Maridalen

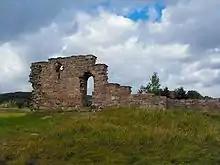
Church ruins of the old Saint Margaret's Church from the 13th century in Maridalen.

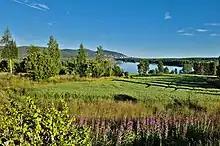
Maridalen and Maridalsvannet

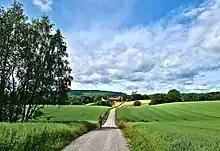
Sander farm in Maridalen

Maridalen is a valley in the north of Oslo, Norway, just above the suburb of Kjelsås. Considering that Maridalen is within the Oslo city limits, this area has a very low population density. The valley consists of forests, lakes and agricultural land. Most of the valley is made up of the lake Maridalsvannet, which serves as the primary source of drinking water for 90% of Oslo's population. The only hydroelectric powerplant within the City of Oslo, Hammeren Hydroelectric Power Station is located at Brekke in Maridalen. The valley is a popular recreational area featuring many hiking trails, cycling tracks for summer usage, and groomed cross-country trails in winter. Both the lake and valley are protected by the community. Maridalen Church and the church ruins of the ancient St. Margaret's Church are located north of Maridalsvannet. A bus route runs along Maridalen, starting at Nydalen Subway Station.